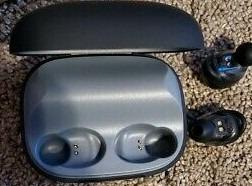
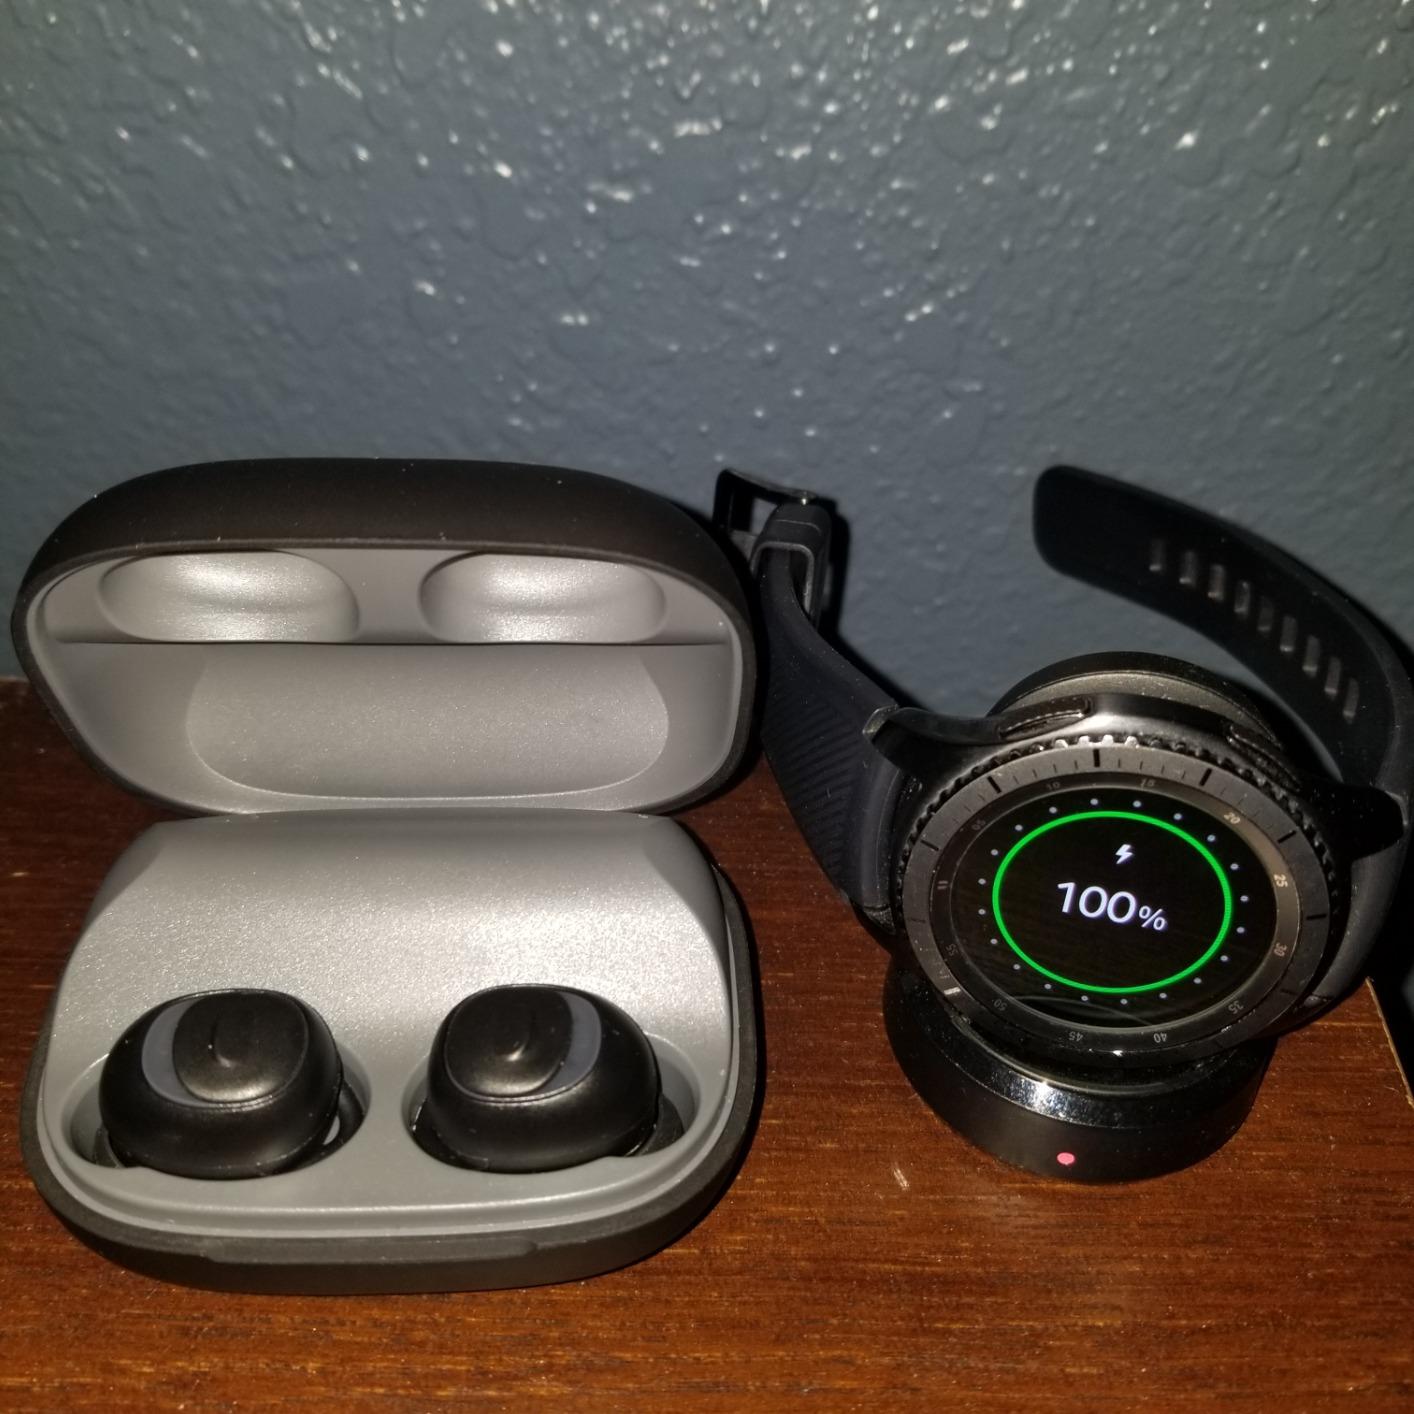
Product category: earbuds
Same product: yes